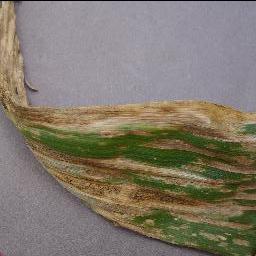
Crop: corn
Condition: (maize)_cercospora_spot_gray_spot